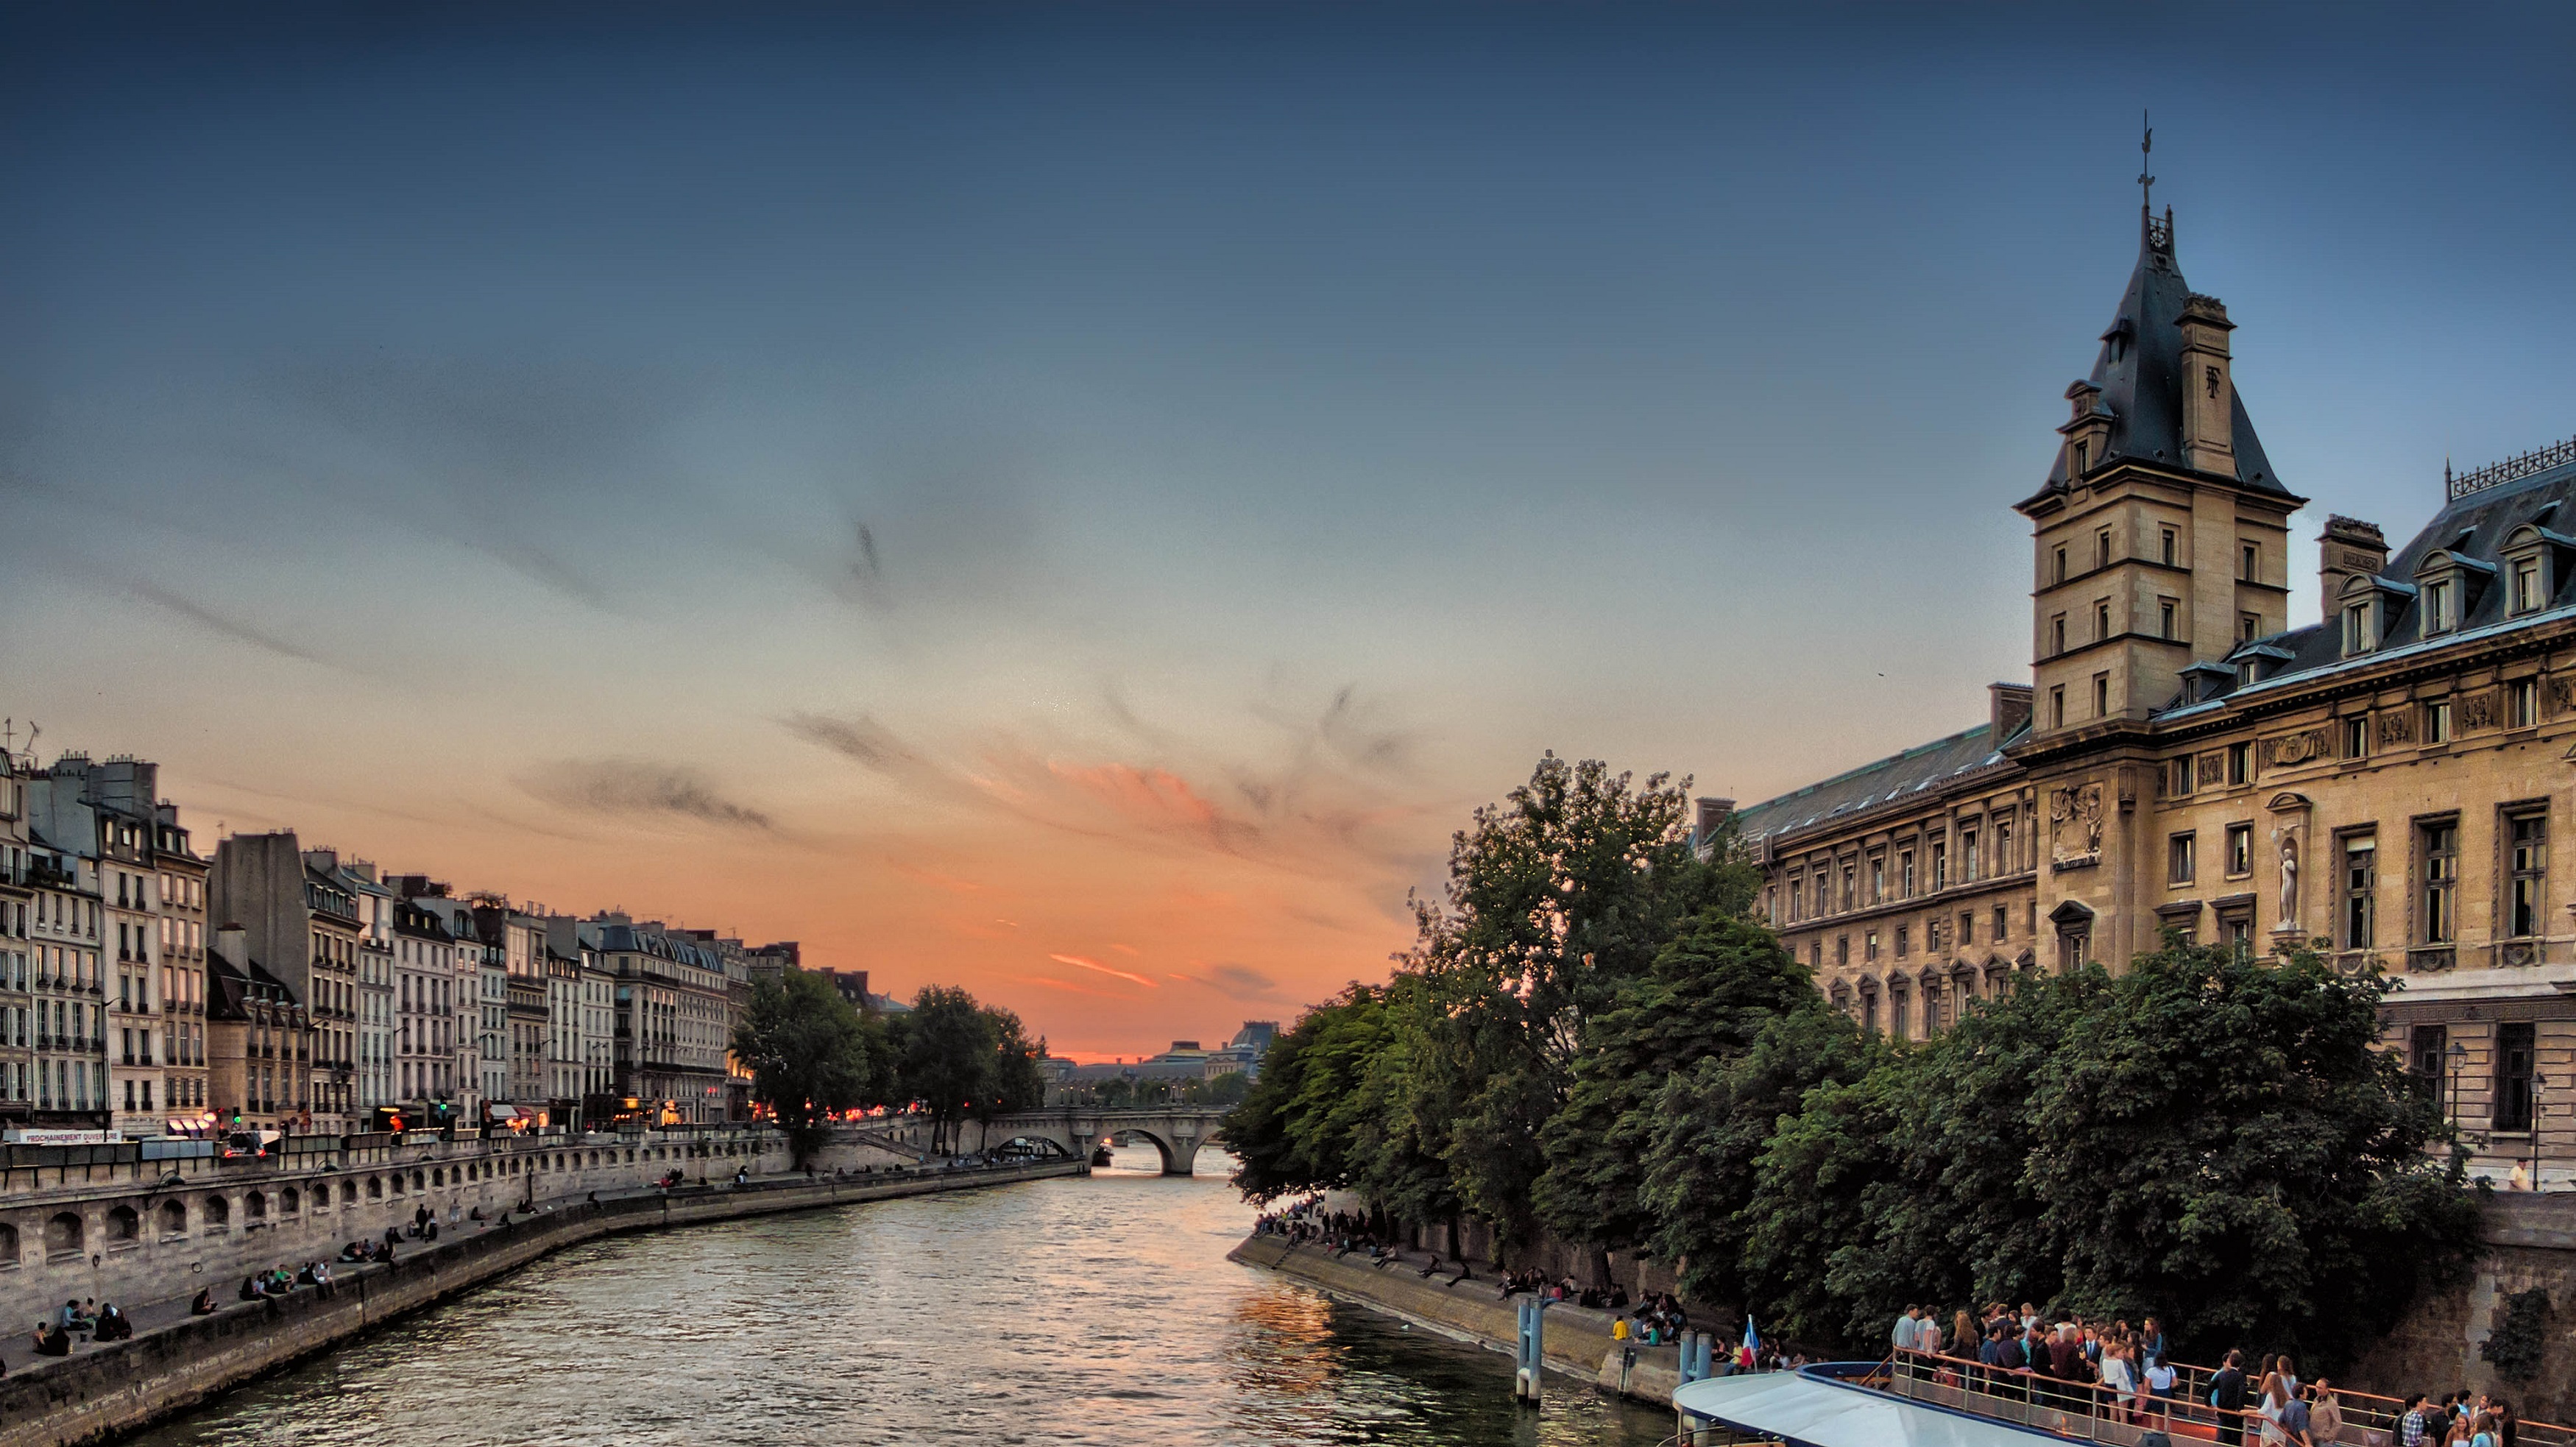
water, architecture, sunset, bridge, skyline, town, city, paris, river, canal, cityscape, panorama, travel, dusk, france, europe, evening, reflection, landmark, historic, colorful, tourism, waterway, buildings, seine river, human settlement